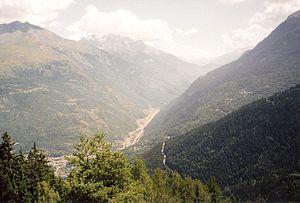
Vue à l'approche du Télégraphe
Le col du Télégraphe à 1 566 mètres d'altitude se situe dans le massif des Cerces. Le fort du Télégraphe à proximité du col profitait pleinement de sa position stratégique au-dessus de la vallée de la Maurienne.